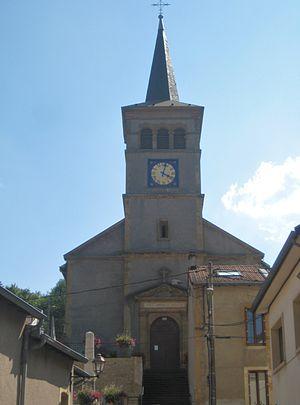
Ranguevaux est une commune française située dans le département de la Moselle.